Anthony Ujah

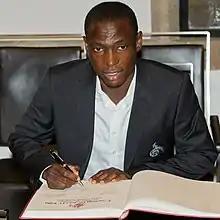
Ujah during his time with 1. FC Köln

Anthony Ujah (born 14 October 1990) is a Nigerian professional footballer who plays as a forward for the Nigeria national team.